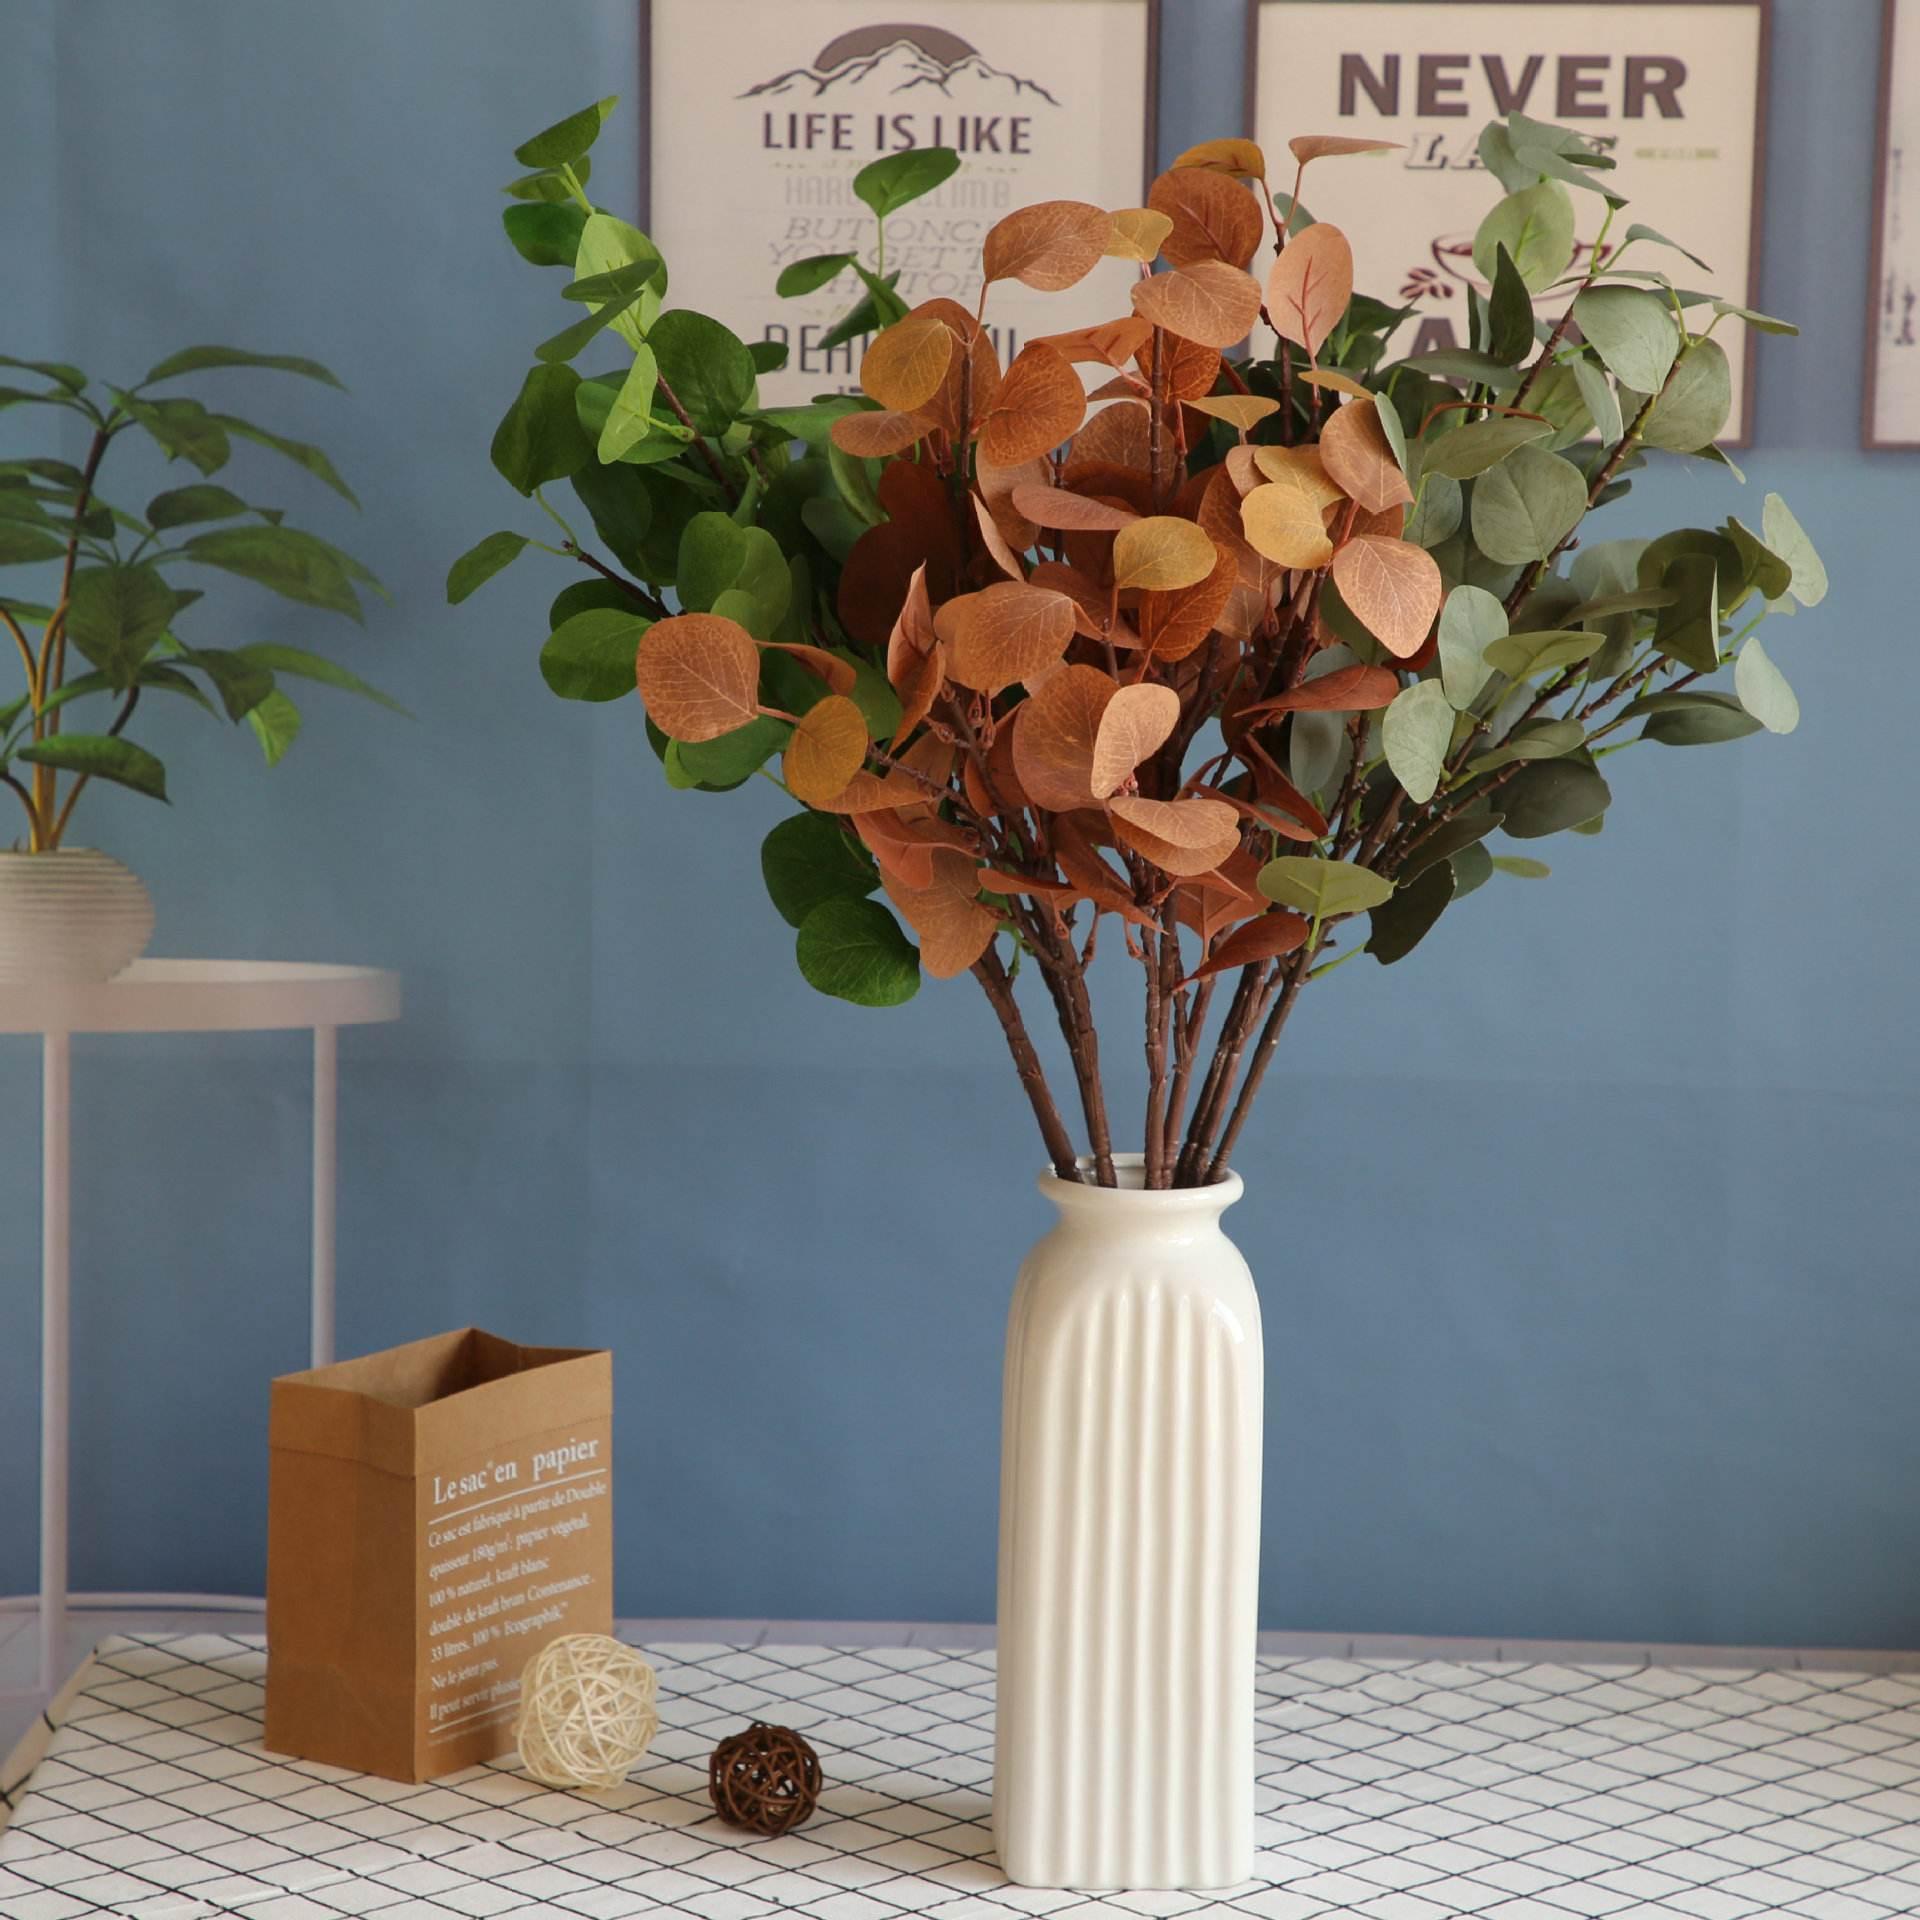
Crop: apple
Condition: healthy